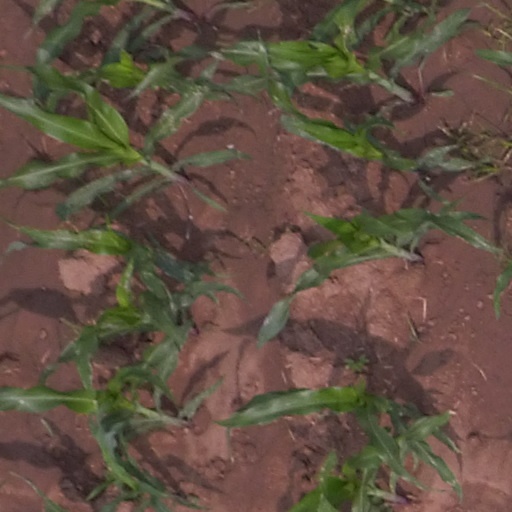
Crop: maize; corn